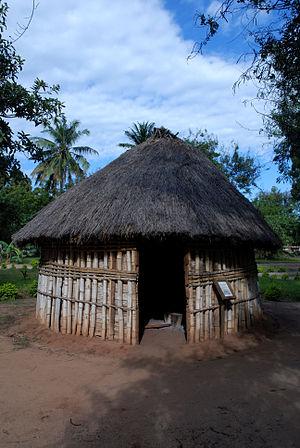
Le musée national de Tanzanie est un consortium de musées tanzaniens dont le but est de préserver et de montrer des expositions sur l'histoire et l'environnement naturel de la Tanzanie. Le consortium s'est développé à partir du musée national de Dar es Salaam, créé en 1934 par le gouverneur du Tanganyika Harold MacMichael. Quatre autres musées ont rejoint ultérieurement le consortium, à savoir le Musée du village, le Musée national d'histoire naturelle et de la déclaration d'Arusha à Arusha, et le musée mémorial Mwalimu Julius K. Nyerere de Butiama.
Dar es Salam, autrefois Mzizima, est la plus grande ville, le centre économique et l'ancienne capitale de la Tanzanie.